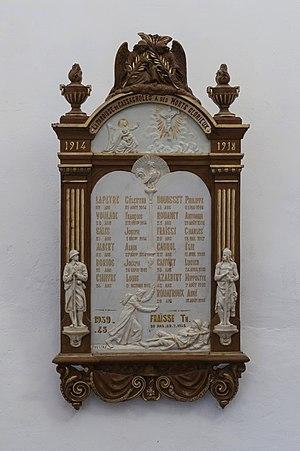
Monument aux morts - Archives départementales de l’Hérault - FRAD034-2637W-Cassagnoles-00001
Cassagnoles est une commune française située dans le département de l'Hérault, en région Occitanie.